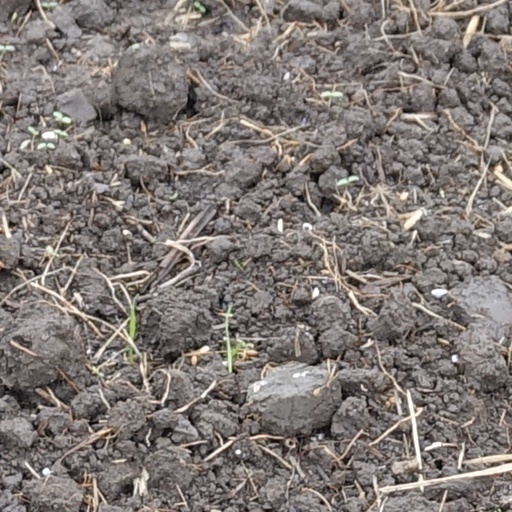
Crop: wheat